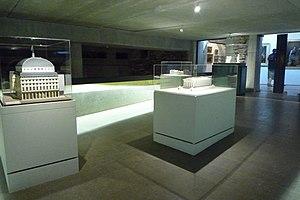
Salle de l'architecture, musée de la Révolution française.
Le musée de la Révolution française est un musée situé à Vizille en France et géré par le département de l'Isère. Inauguré le 13 juillet 1984 dans la perspective des commémorations du bicentenaire de la Révolution, il est hébergé dans le château où s'est tenue la réunion des états généraux du Dauphiné le 21 juillet 1788 et reste le seul musée au monde entièrement consacré à la période de la Révolution française.